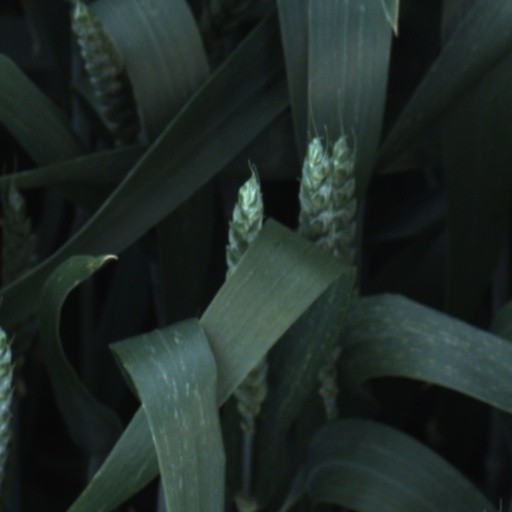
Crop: wheat